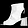
Label: Sandal